Palace

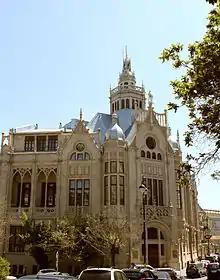
Palace of Happiness in Baku

The Palace of the Olowo, ruler of the Yoruba Owo clan of Nigeria, is acknowledged to be the largest palace in all of Africa. It consists of more than 100 courtyards, each with a unique traditional usage.